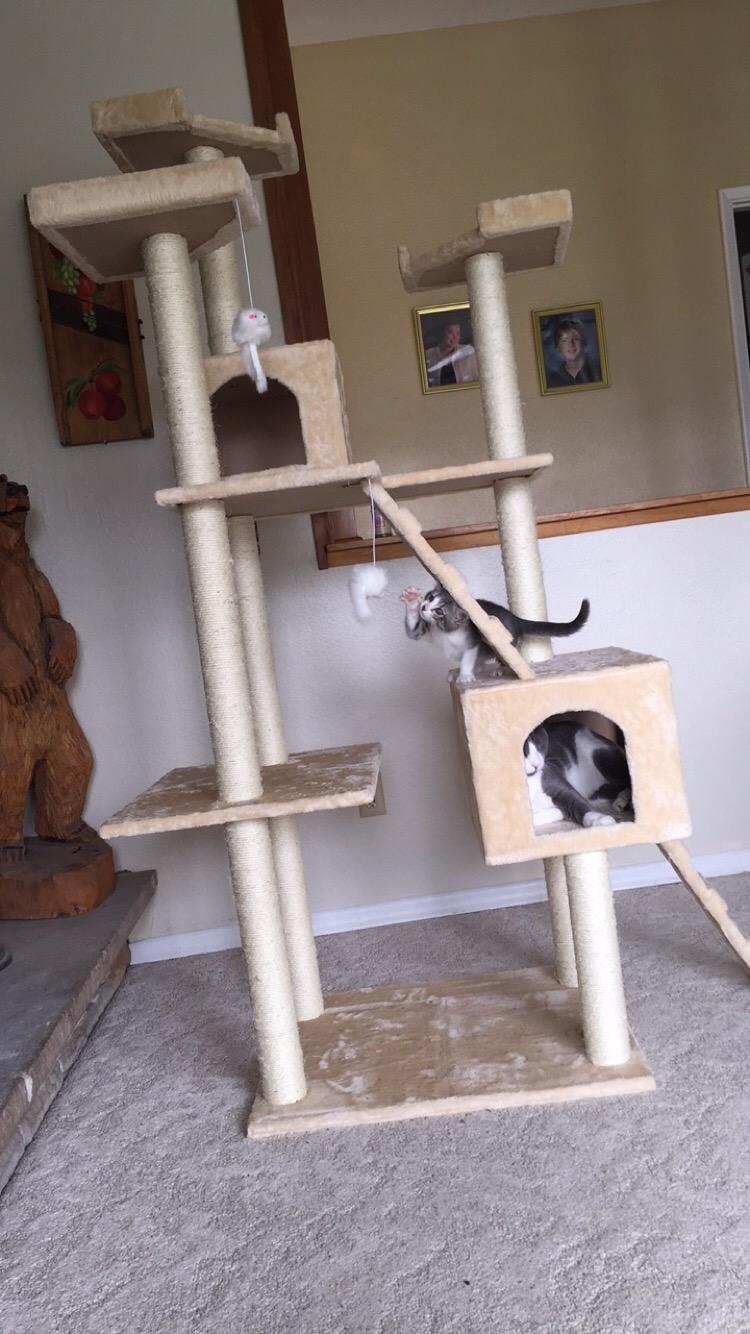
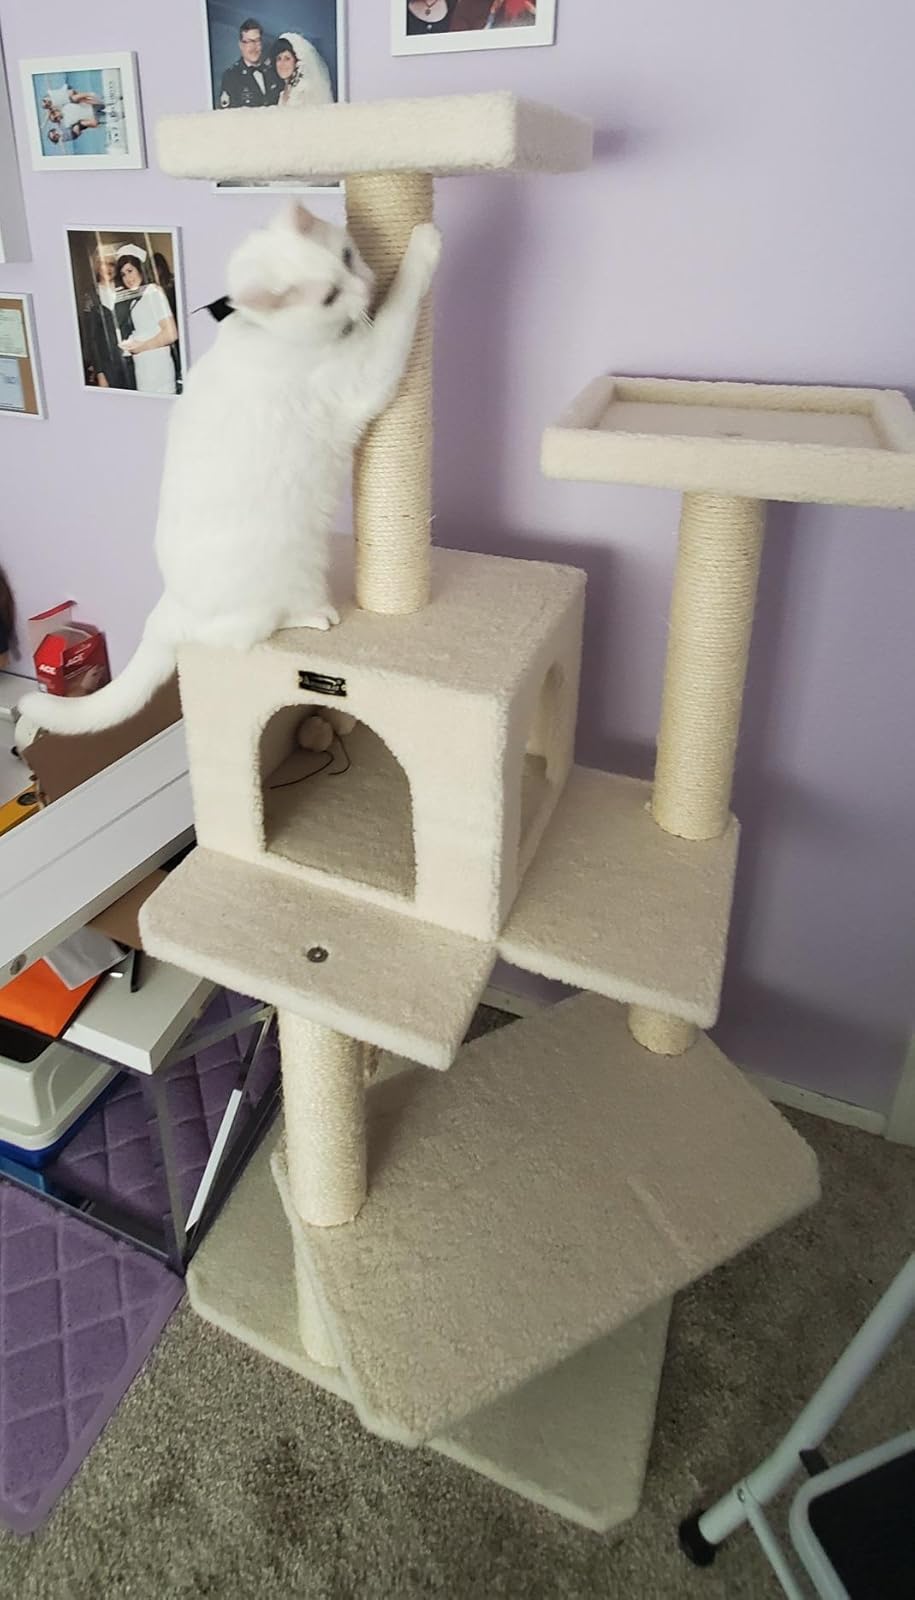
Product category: items_cat tree
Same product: no